Harawi (Messiaen)

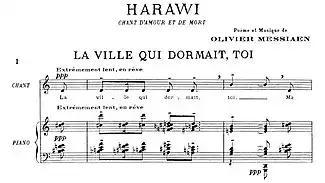
Incipit

Harawi – Chant d'amour et de mort ("Harawi – A Song of Love and Death") are a song cycle for "grand, dramatic" soprano and piano whose music and libretto were composed by Olivier Messiaen in 1945. They are considered to be the first part of his "Tristan" trilogy, a collection of works inspired by the myth of Tristan and Iseult.